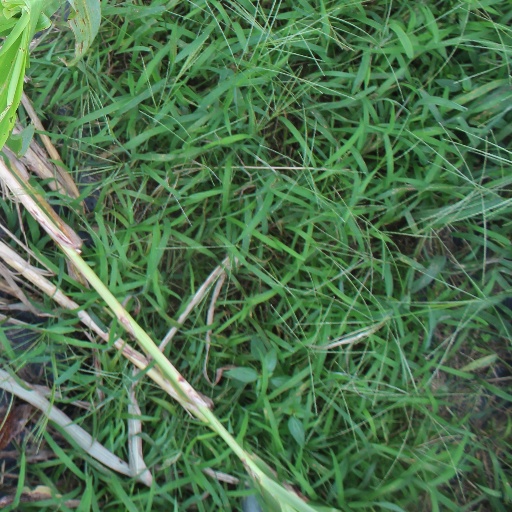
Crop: sorghum